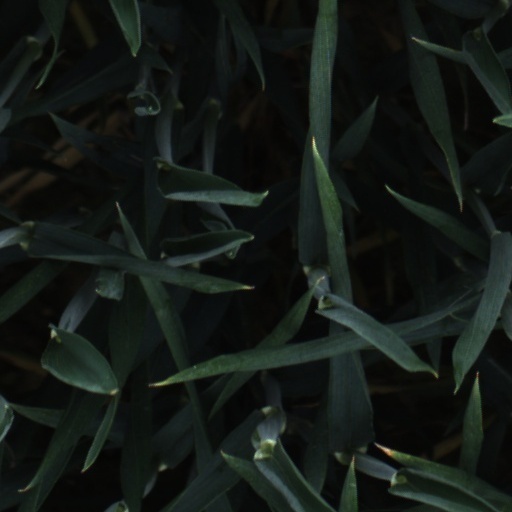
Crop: wheat